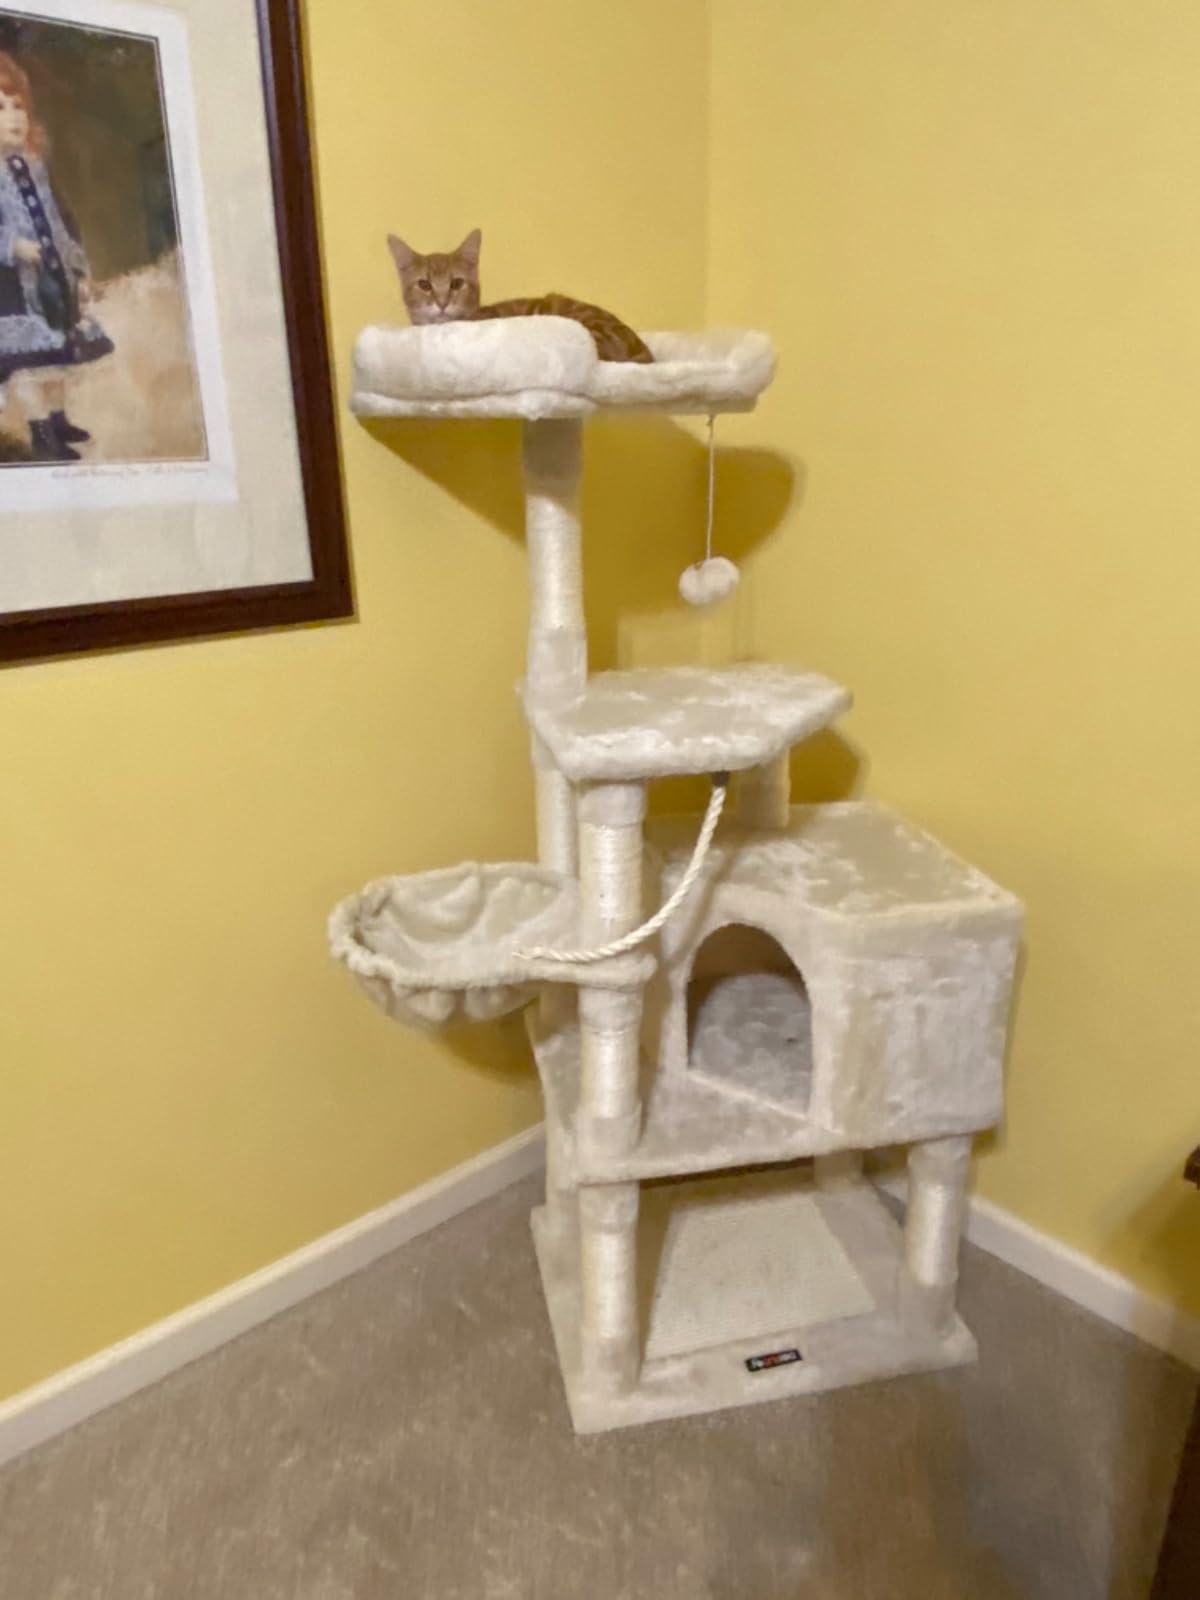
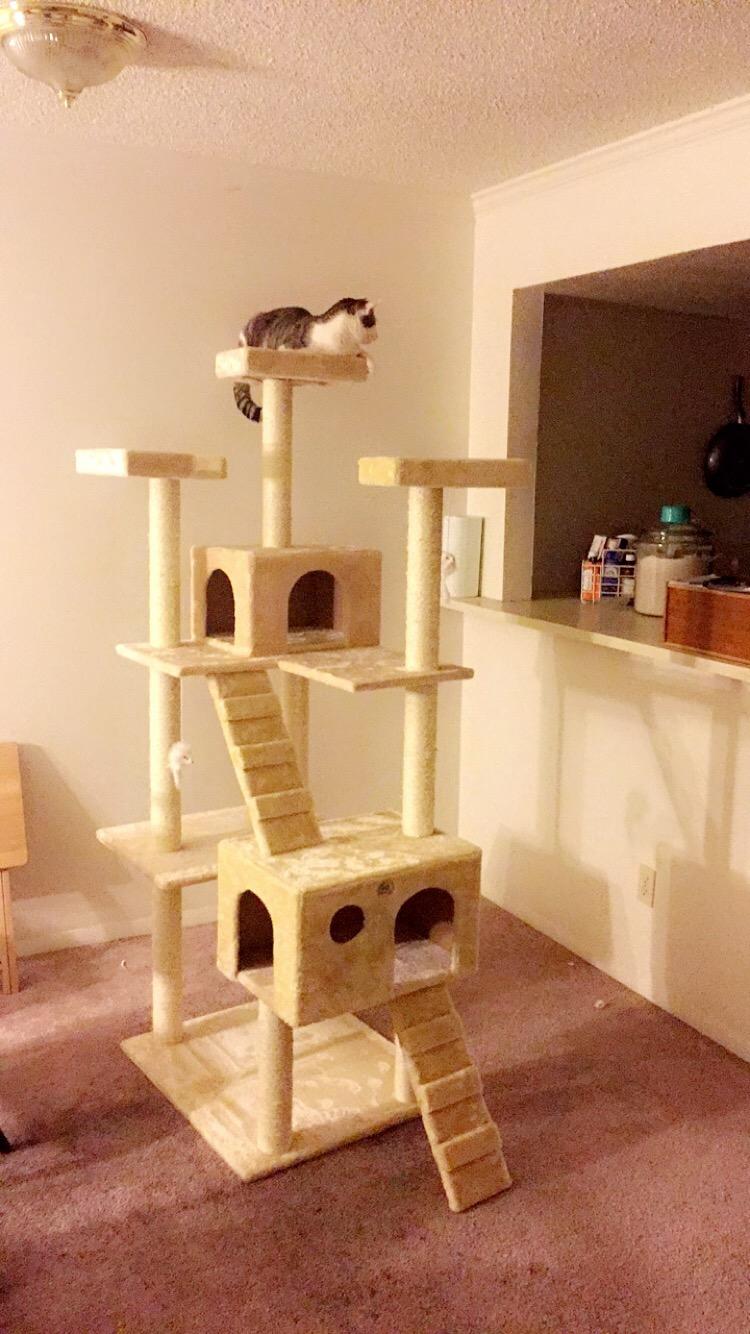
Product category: items_cat tree
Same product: no